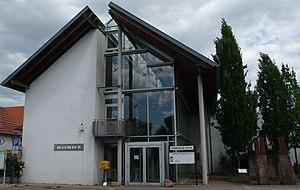
Heßheim est une municipalité et chef-lieu de la Verbandsgemeinde Heßheim, dans l'arrondissement de Rhin-Palatinat, en Rhénanie-Palatinat, dans l'ouest de l'Allemagne. La ville est située à 4 km de Frankenthal.